Wilhelmina of the Netherlands

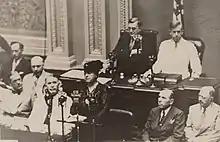
Queen Wilhelmina speaking to the US Congress, 1942

Before the First World War began, Wilhelmina visited the powerful German Emperor Wilhelm II. The emperor thought he could impress the ruler of a relatively small country by telling her, "My guards are seven feet tall and yours are only shoulder-high to them." The queen smiled politely and replied, "Quite true, Your Majesty, your guards are seven feet tall. But when we open our dikes, the water is ten feet deep!" She was very wary of a German attack, especially in the beginning. Partly due to her political influence, the Netherlands remained neutral during World War I. However, the Allies included the Netherlands in their blockade of Germany, intercepting all Dutch ships and severely restricting Dutch imports to ensure that goods could not be passed on to Germany. Furthermore, the Russian Revolution by the Bolsheviks in 1917 cost the queen almost 20% of her financial assets.